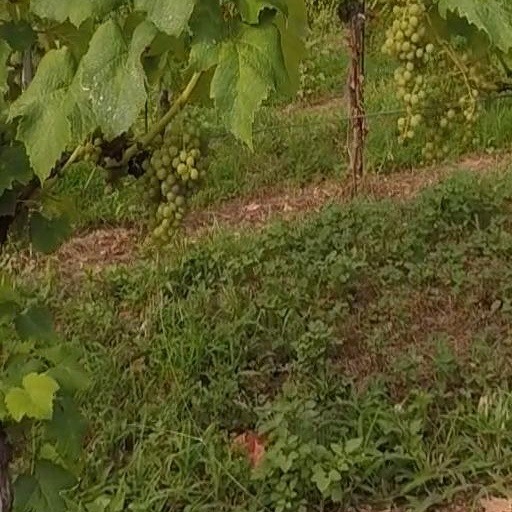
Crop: grape